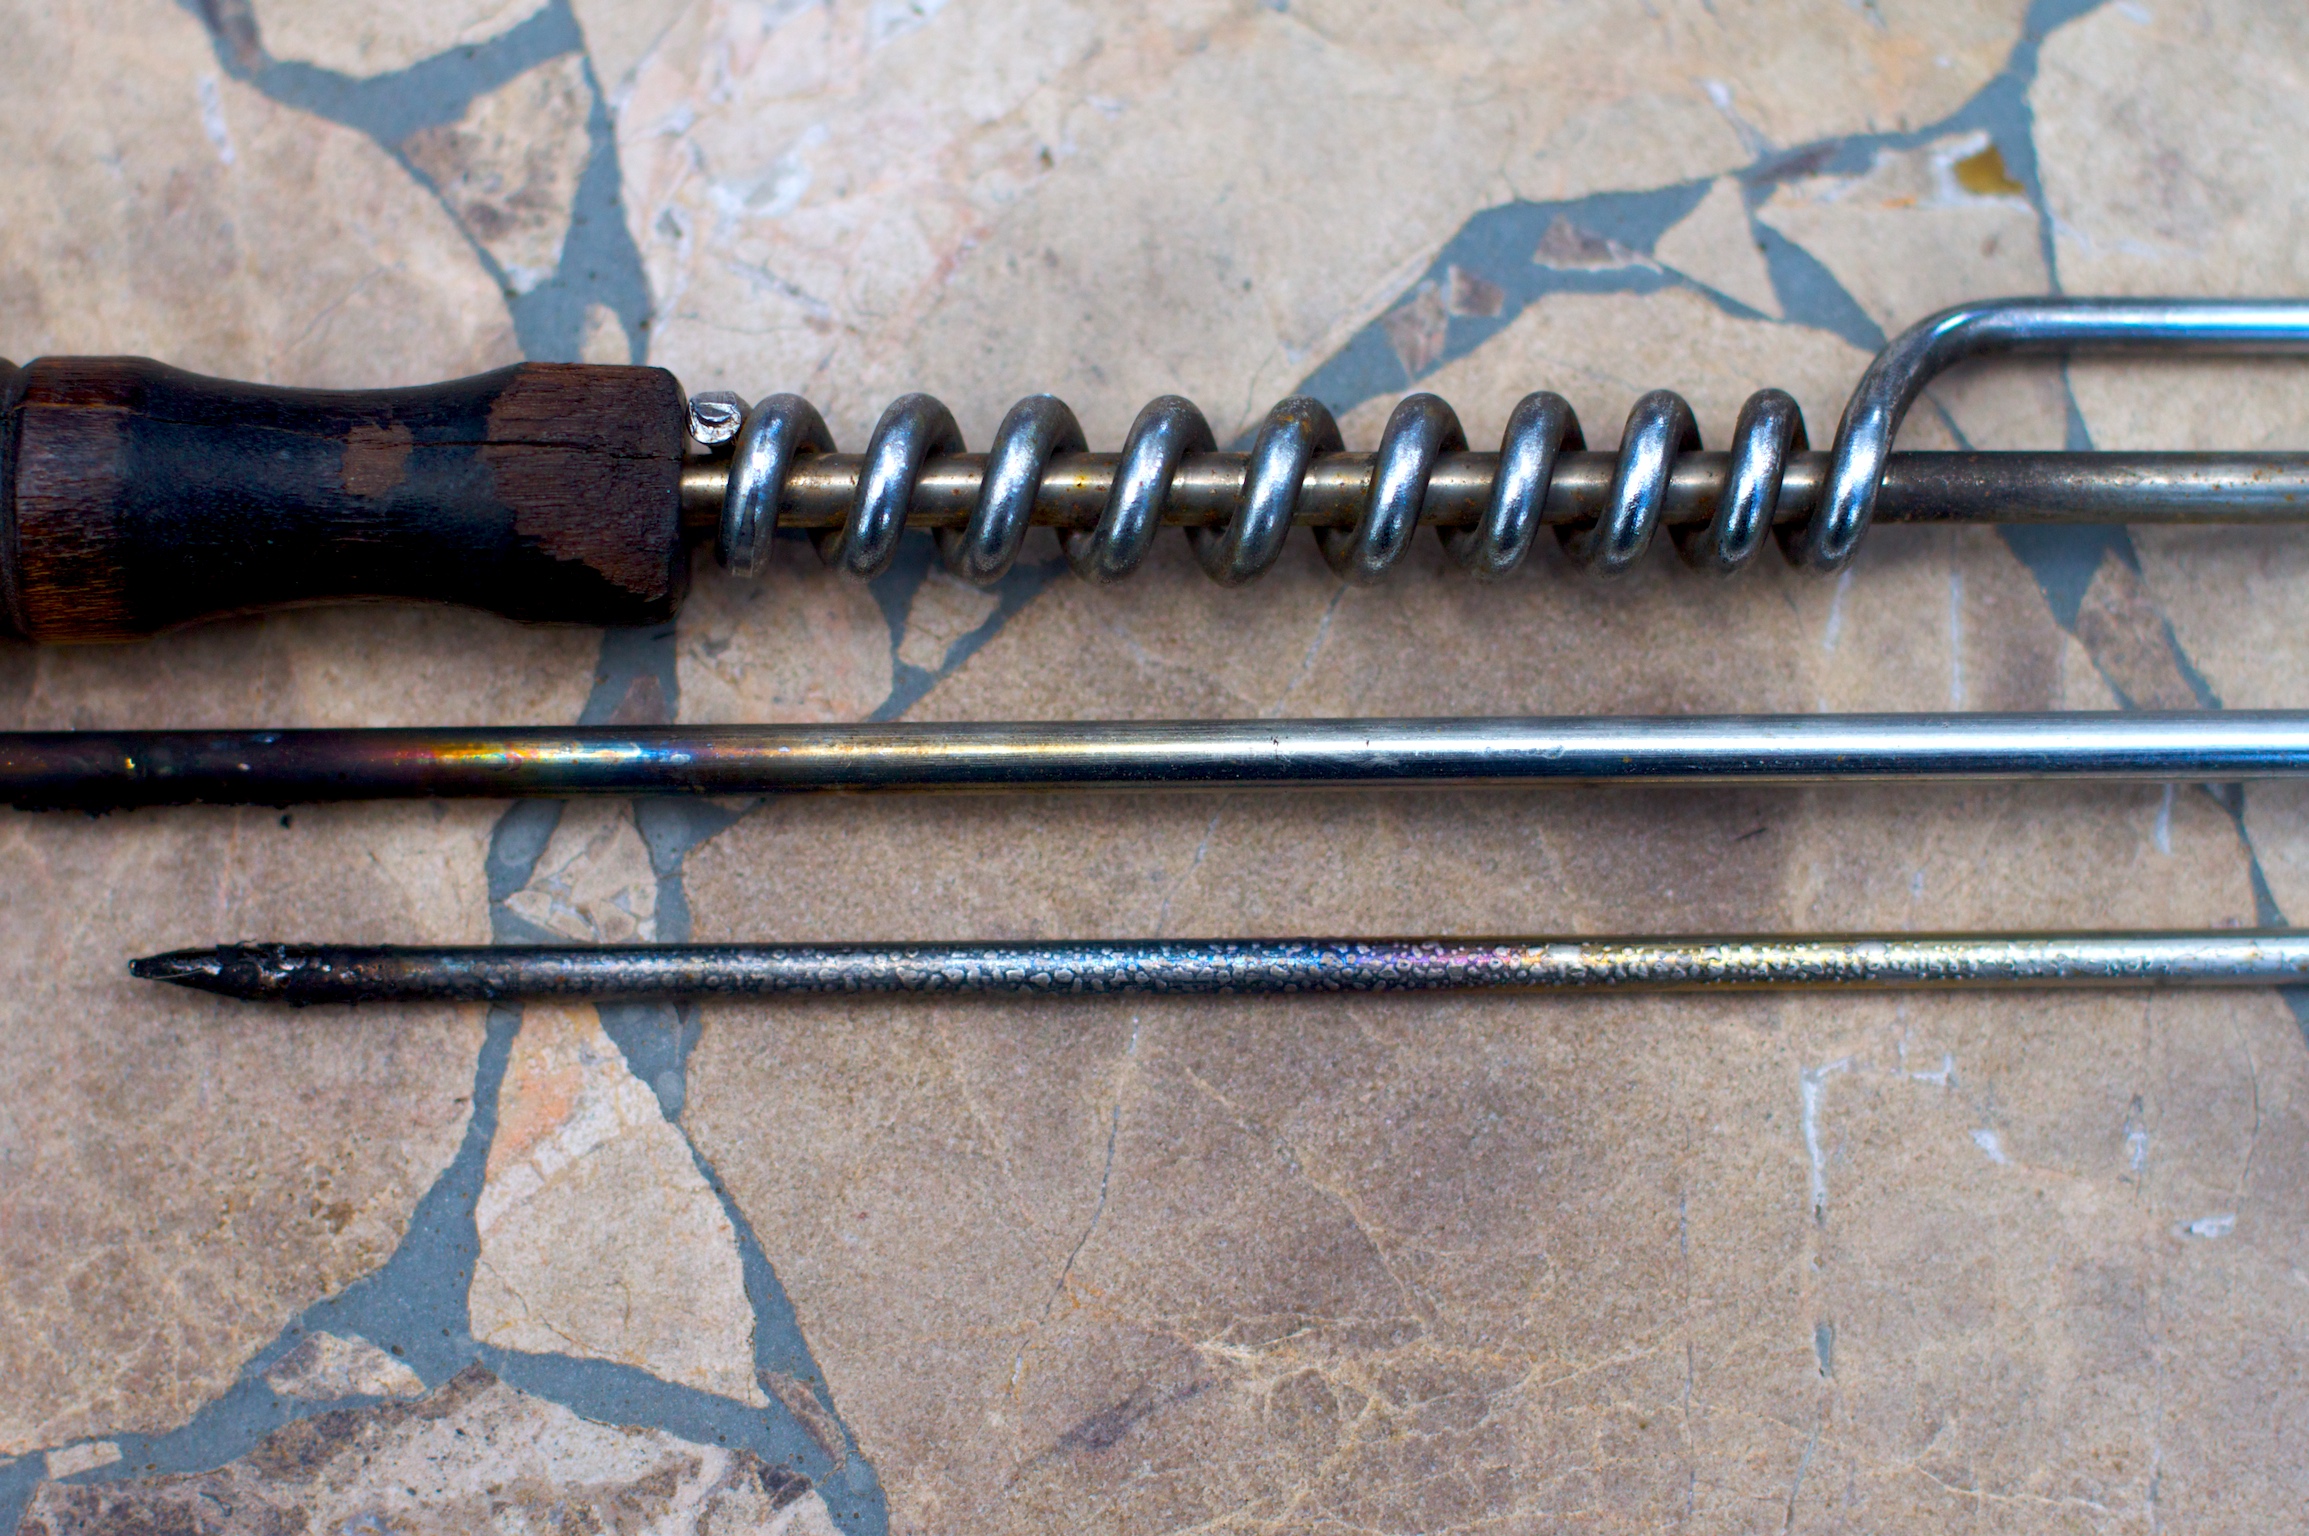
weapon, 2009365, firearm